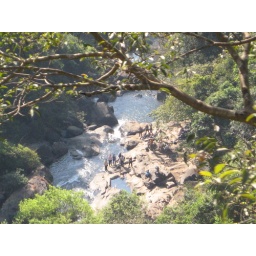
water revelers below the train